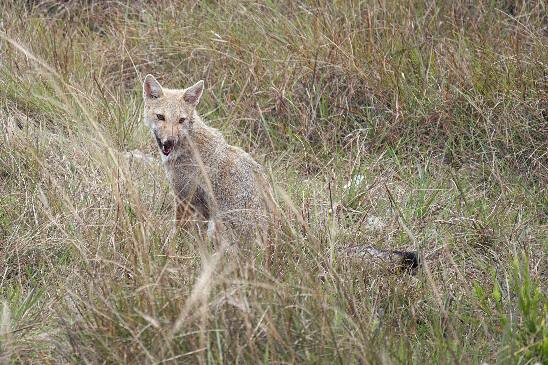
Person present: No